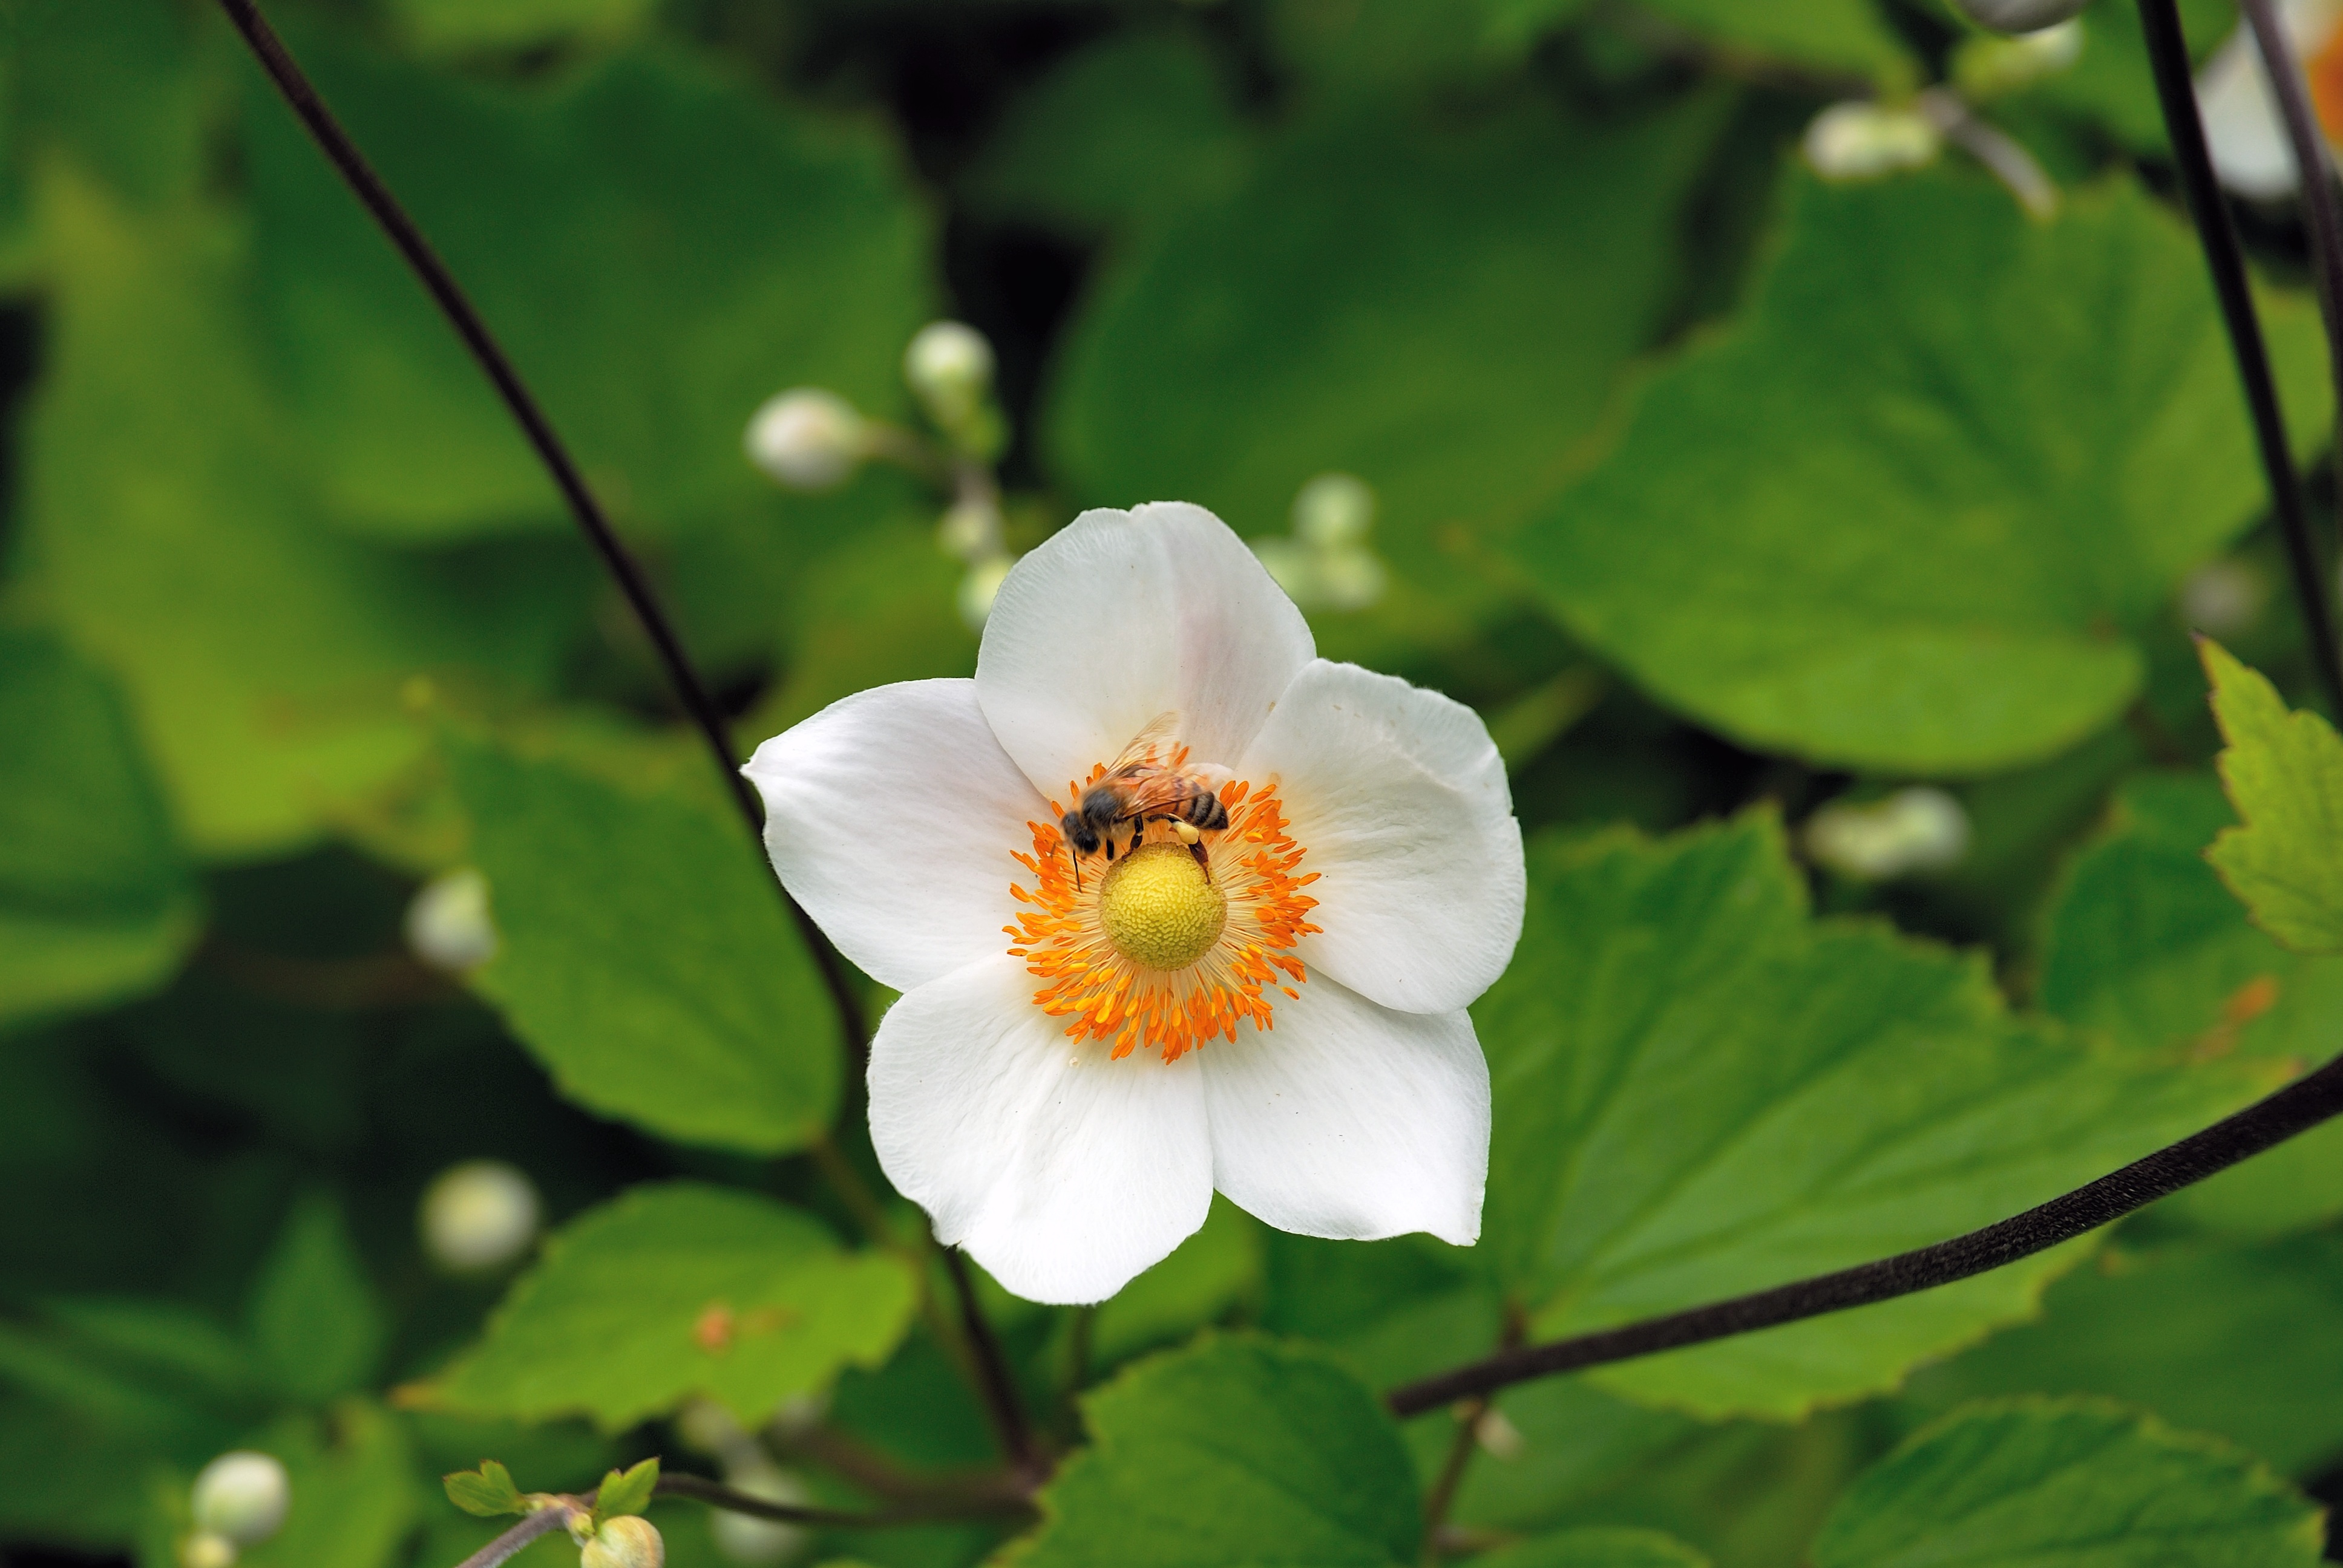
nature, blossom, plant, flower, petal, rose, botany, flora, wildflower, macro photography, rosa canina, flowering plant, rose family, land plant